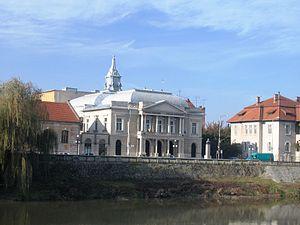
Lugoj est une municipalité du Banat en Roumanie. Les habitants sont appelés les Lugojeni.